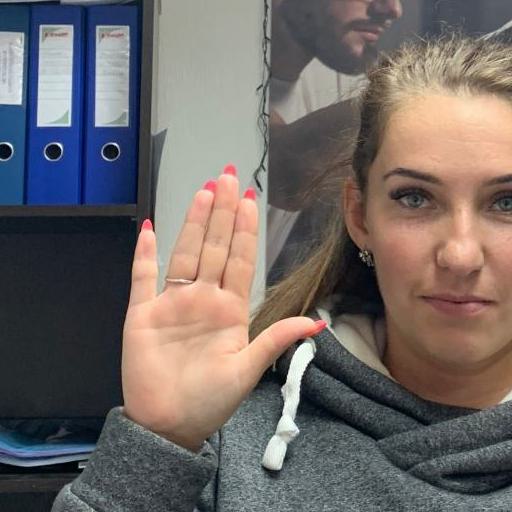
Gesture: stop